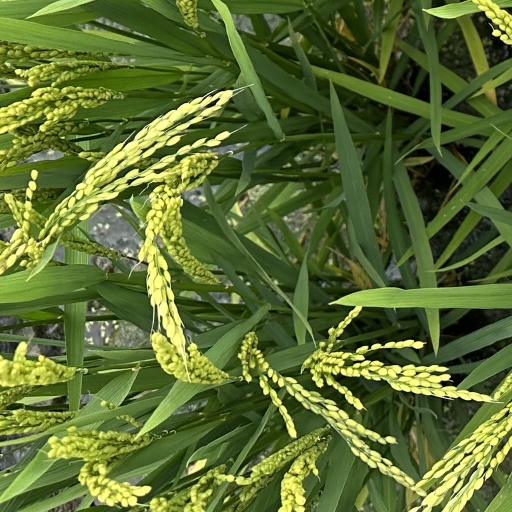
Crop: rice